Question: Please indicate a possible affordance area of the baseball bat that can be used for swinging
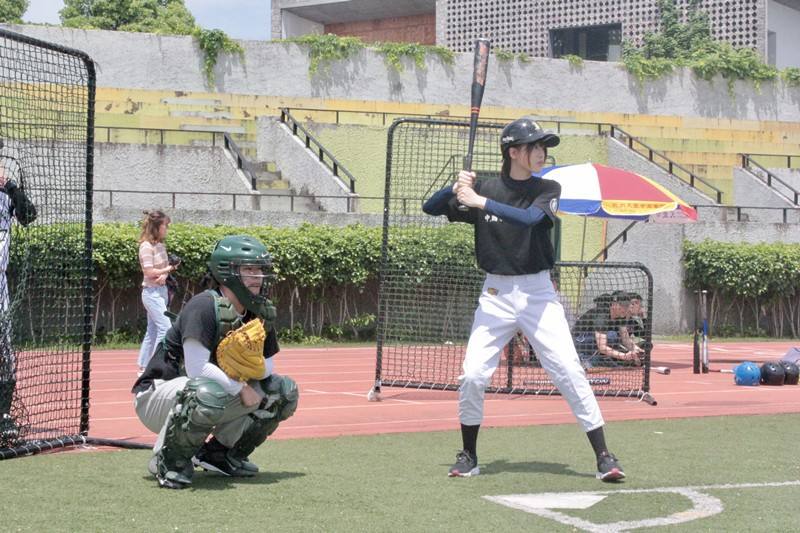
Answer: [446.17, 99.276, 485.31, 214.027]